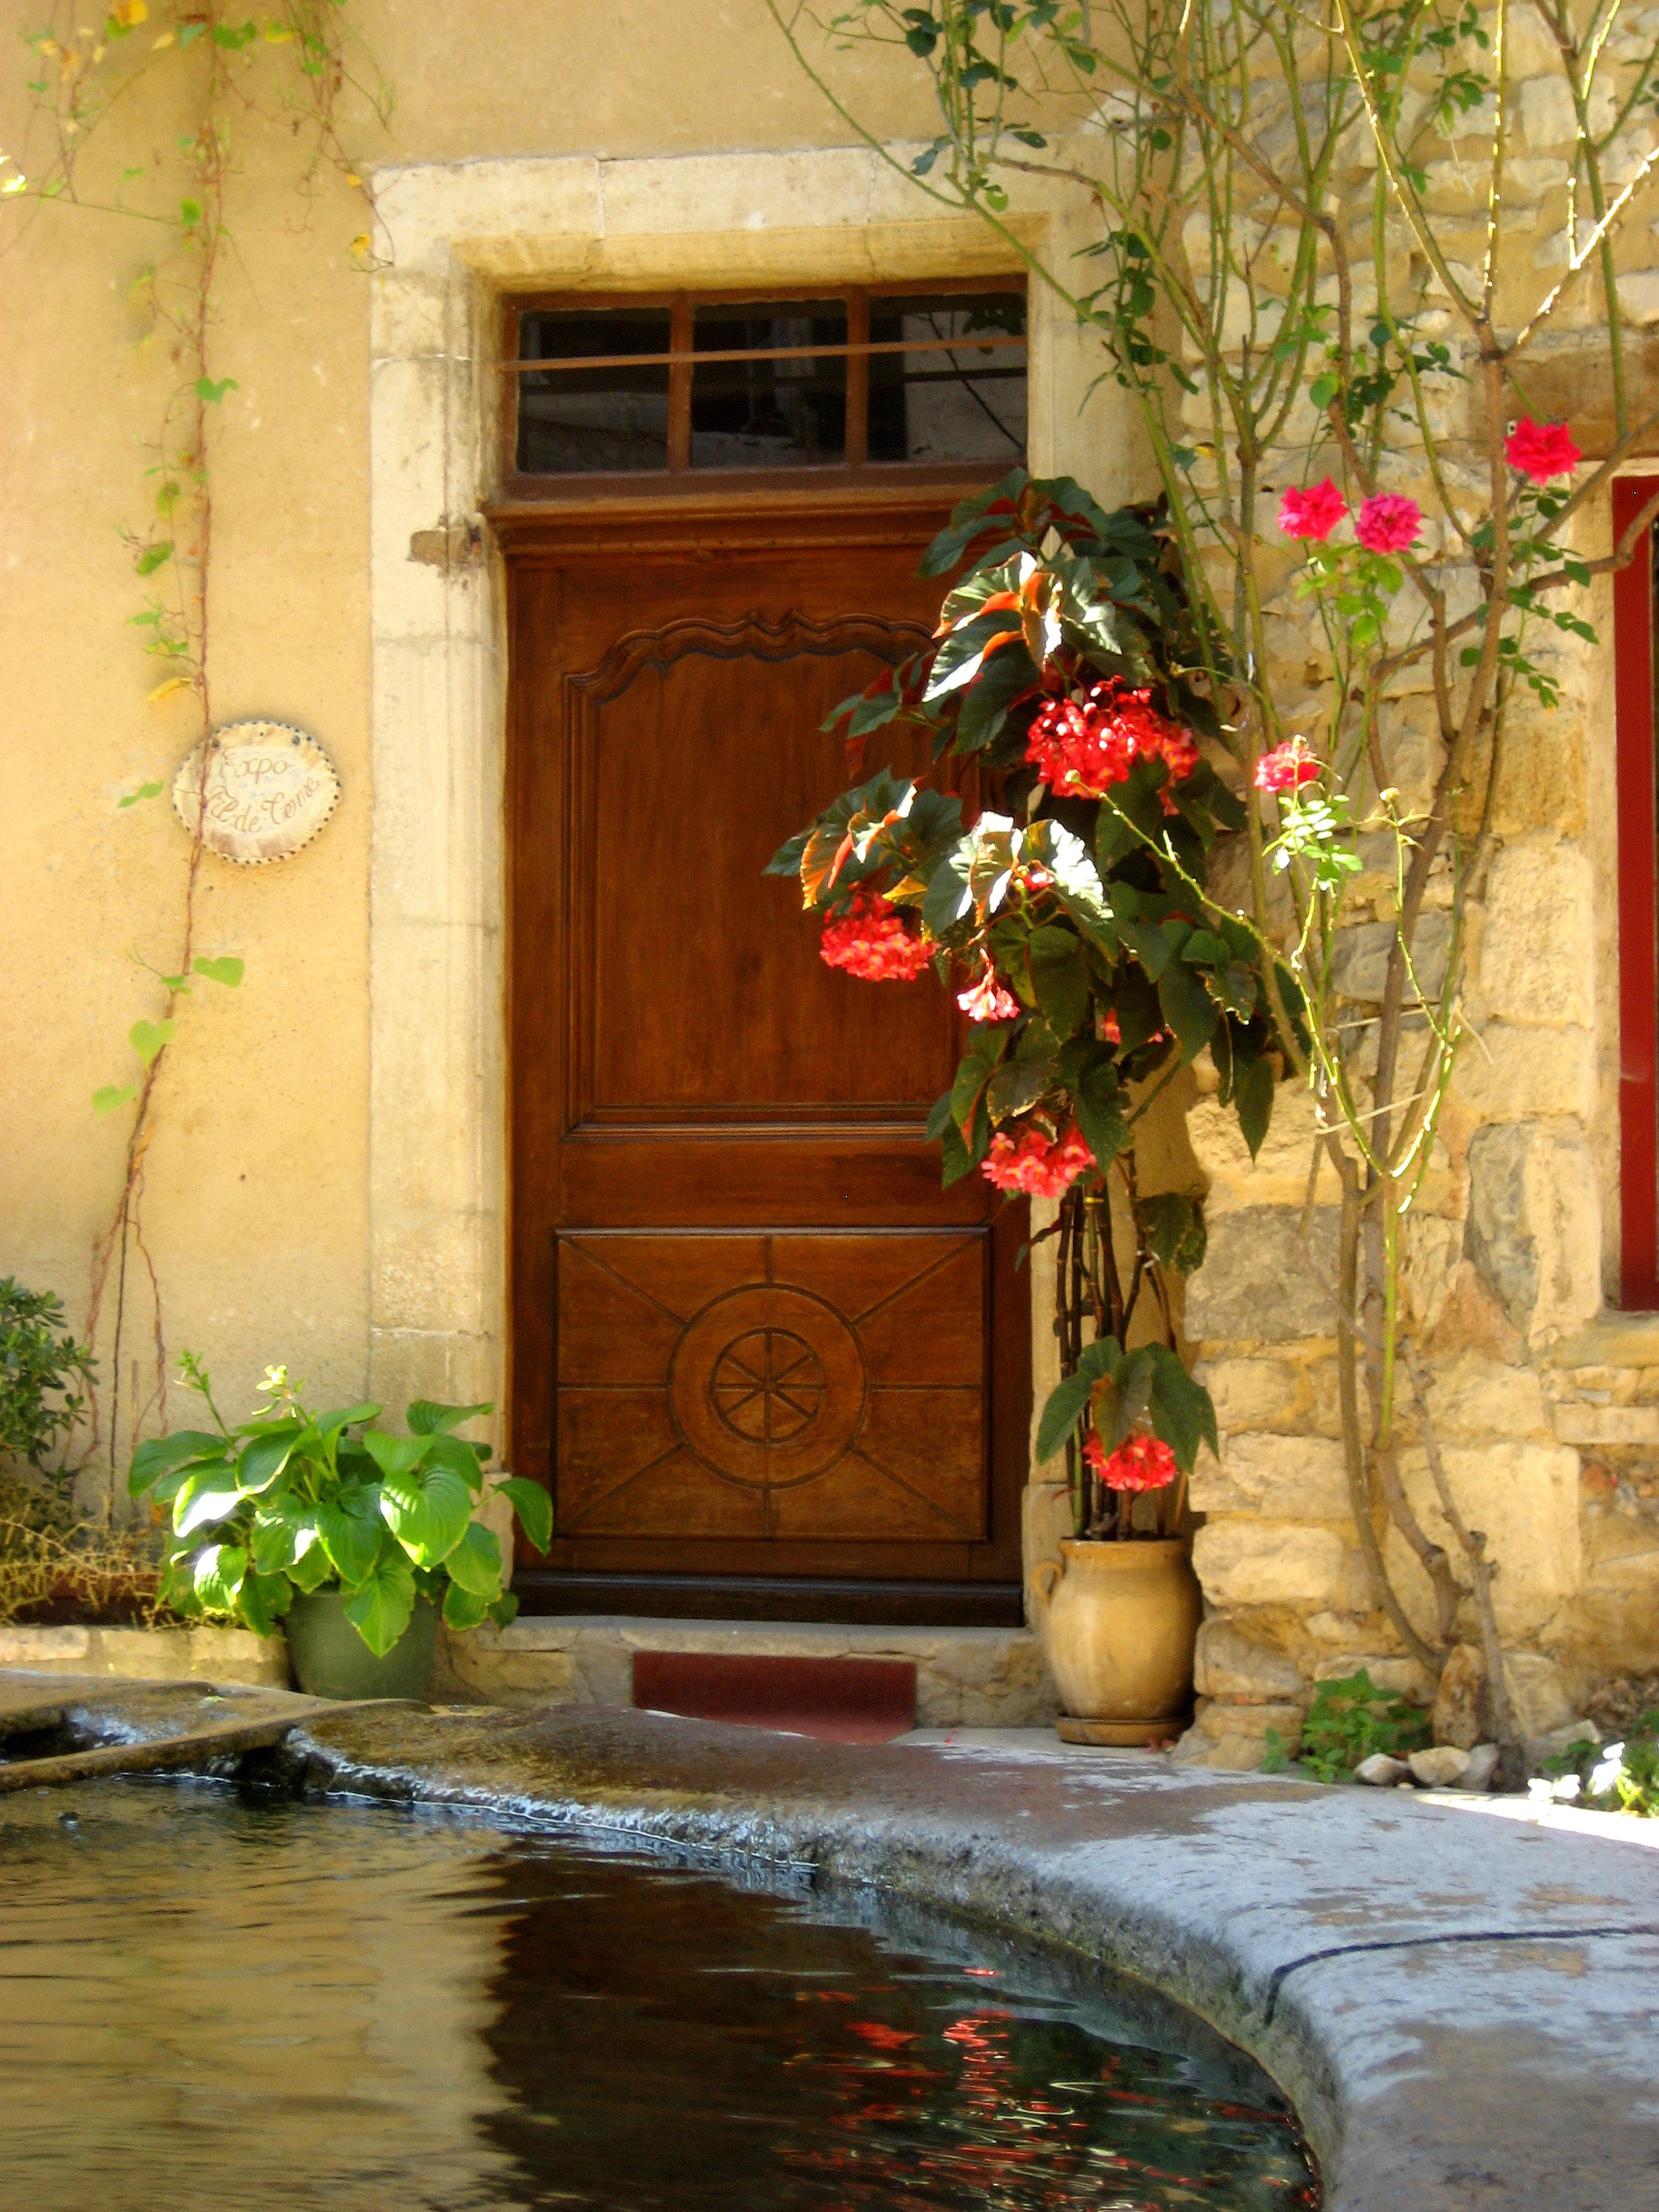
flower, window, home, wall, france, red, entrance, autumn, backyard, garden, door, courtyard, yard, floristry, water feature, vaucluse, provence alpes c te d azur, s guret